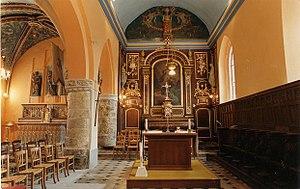
Saint-Vaast-d'Équiqueville est une commune française située dans le département de la Seine-Maritime en région Normandie.